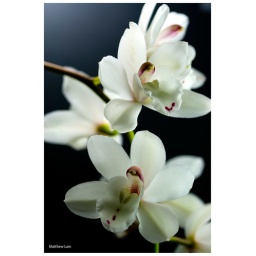
One of mums white orchids taken in my getto light box set up